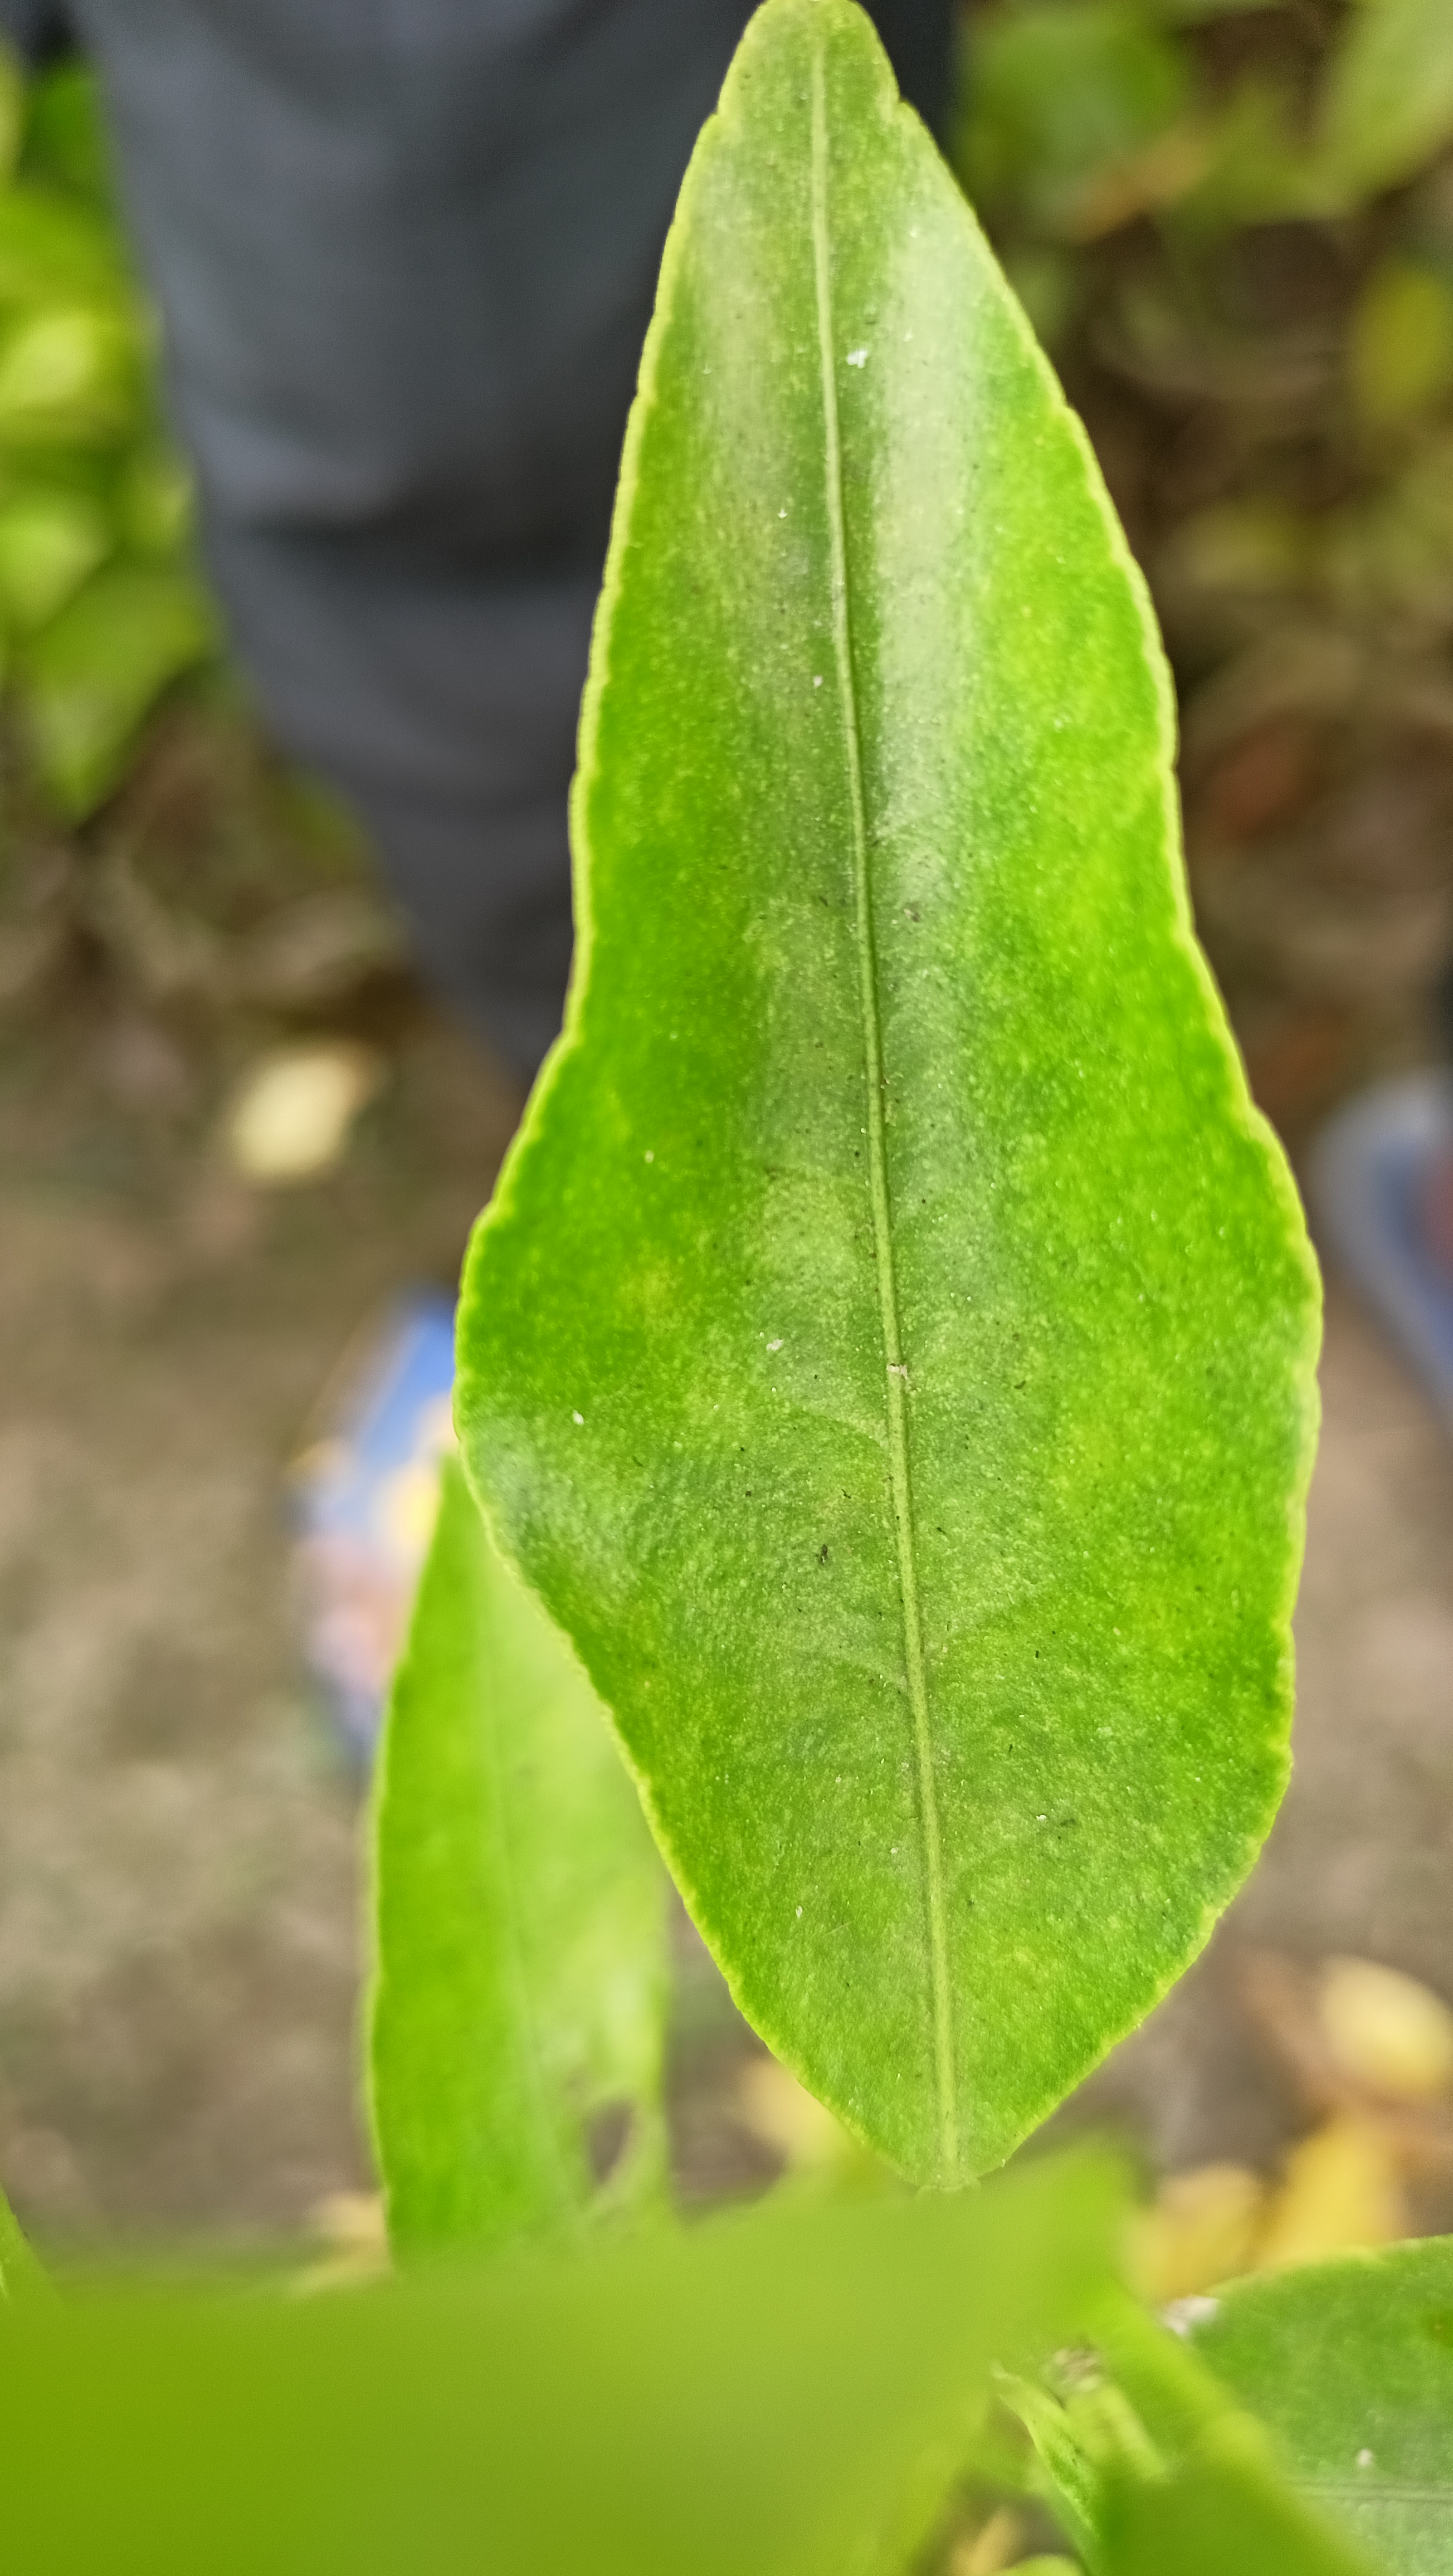
Mandarin leaf variety: Darjeling